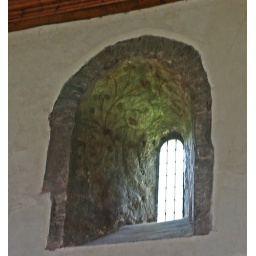
Norman window in the north wall with 13th century painting of plant tendrils.